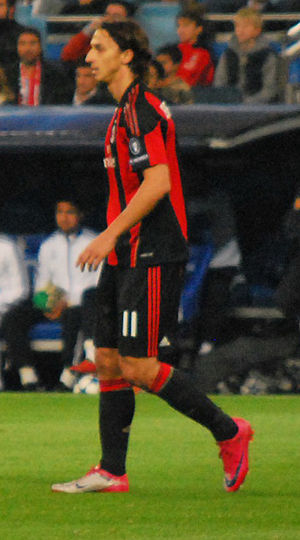
Zlatan Ibrahimović / Karrierestatistikker / Karriere på landsholdsplan
Zlatan i kamp for AC Milan imod Real Madrid d. 19. oktober 2010.
Zlatan Ibrahimović er en svensk fodboldspiller, der spiller for den italienske Serie A klub AC Milan. Med en bosnisk far, kroatisk mor og bopæl i Sverige kunne han i princippet have valgt at spille for tre forskellige landshold, Bosnien-Hercegovinas, Kroatiens og Sveriges, men valgte at spille for Sverige.